History of Burundi

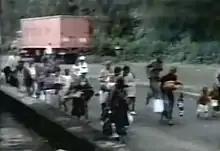
People fleeing during 1993 Burundian genocide

Ndadaye was assassinated three months later, in October 1993, by Tutsi army extremists. The country's situation rapidly declined as Hutu peasants began to rise up and massacre Tutsi. In acts of brutal retribution, the Tutsi army proceeded to round up thousands of Hutu and kill them. The Rwandan genocide in 1994, sparked by the killing of Ndadaye's successor Cyprien Ntaryamira, further aggravated the conflict in Burundi by sparking additional massacres of Tutsis.